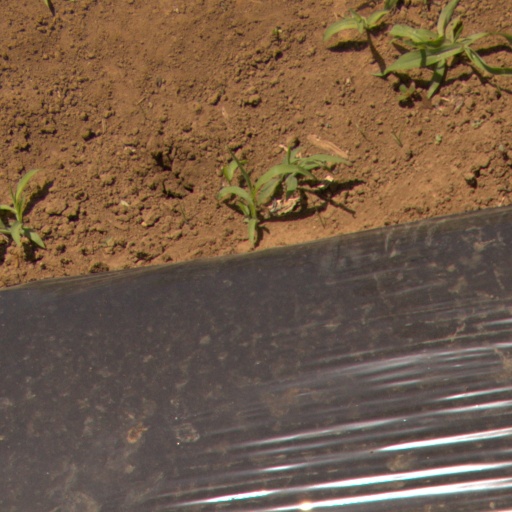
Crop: Jerusalem artichoke